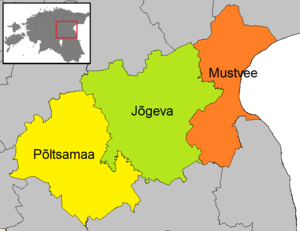
Jõgevamaa / Kommuner
Kommuner i Jõgeva
Jõgeva, eller Jõgevamaa, er et af Estlands 15 amter og er beliggende i den østlige del af landet. Jõgeva grænser til Ida-Virumaa i nordøst, Peipussøen i øst, Tartumaa i syd, Viljandimaa i sydvest, Järvamaa i nordvest og Lääne-Virumaa i nord.